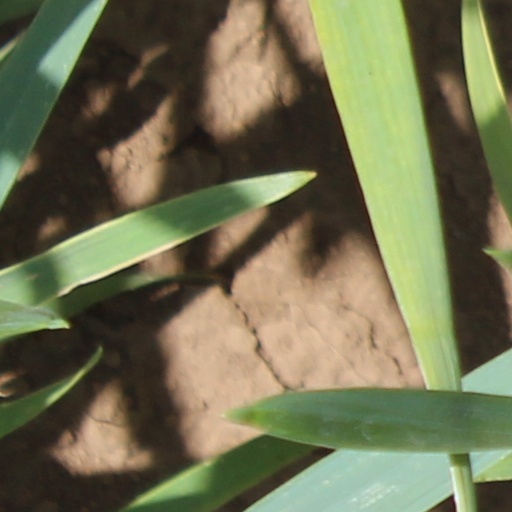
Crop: wheat